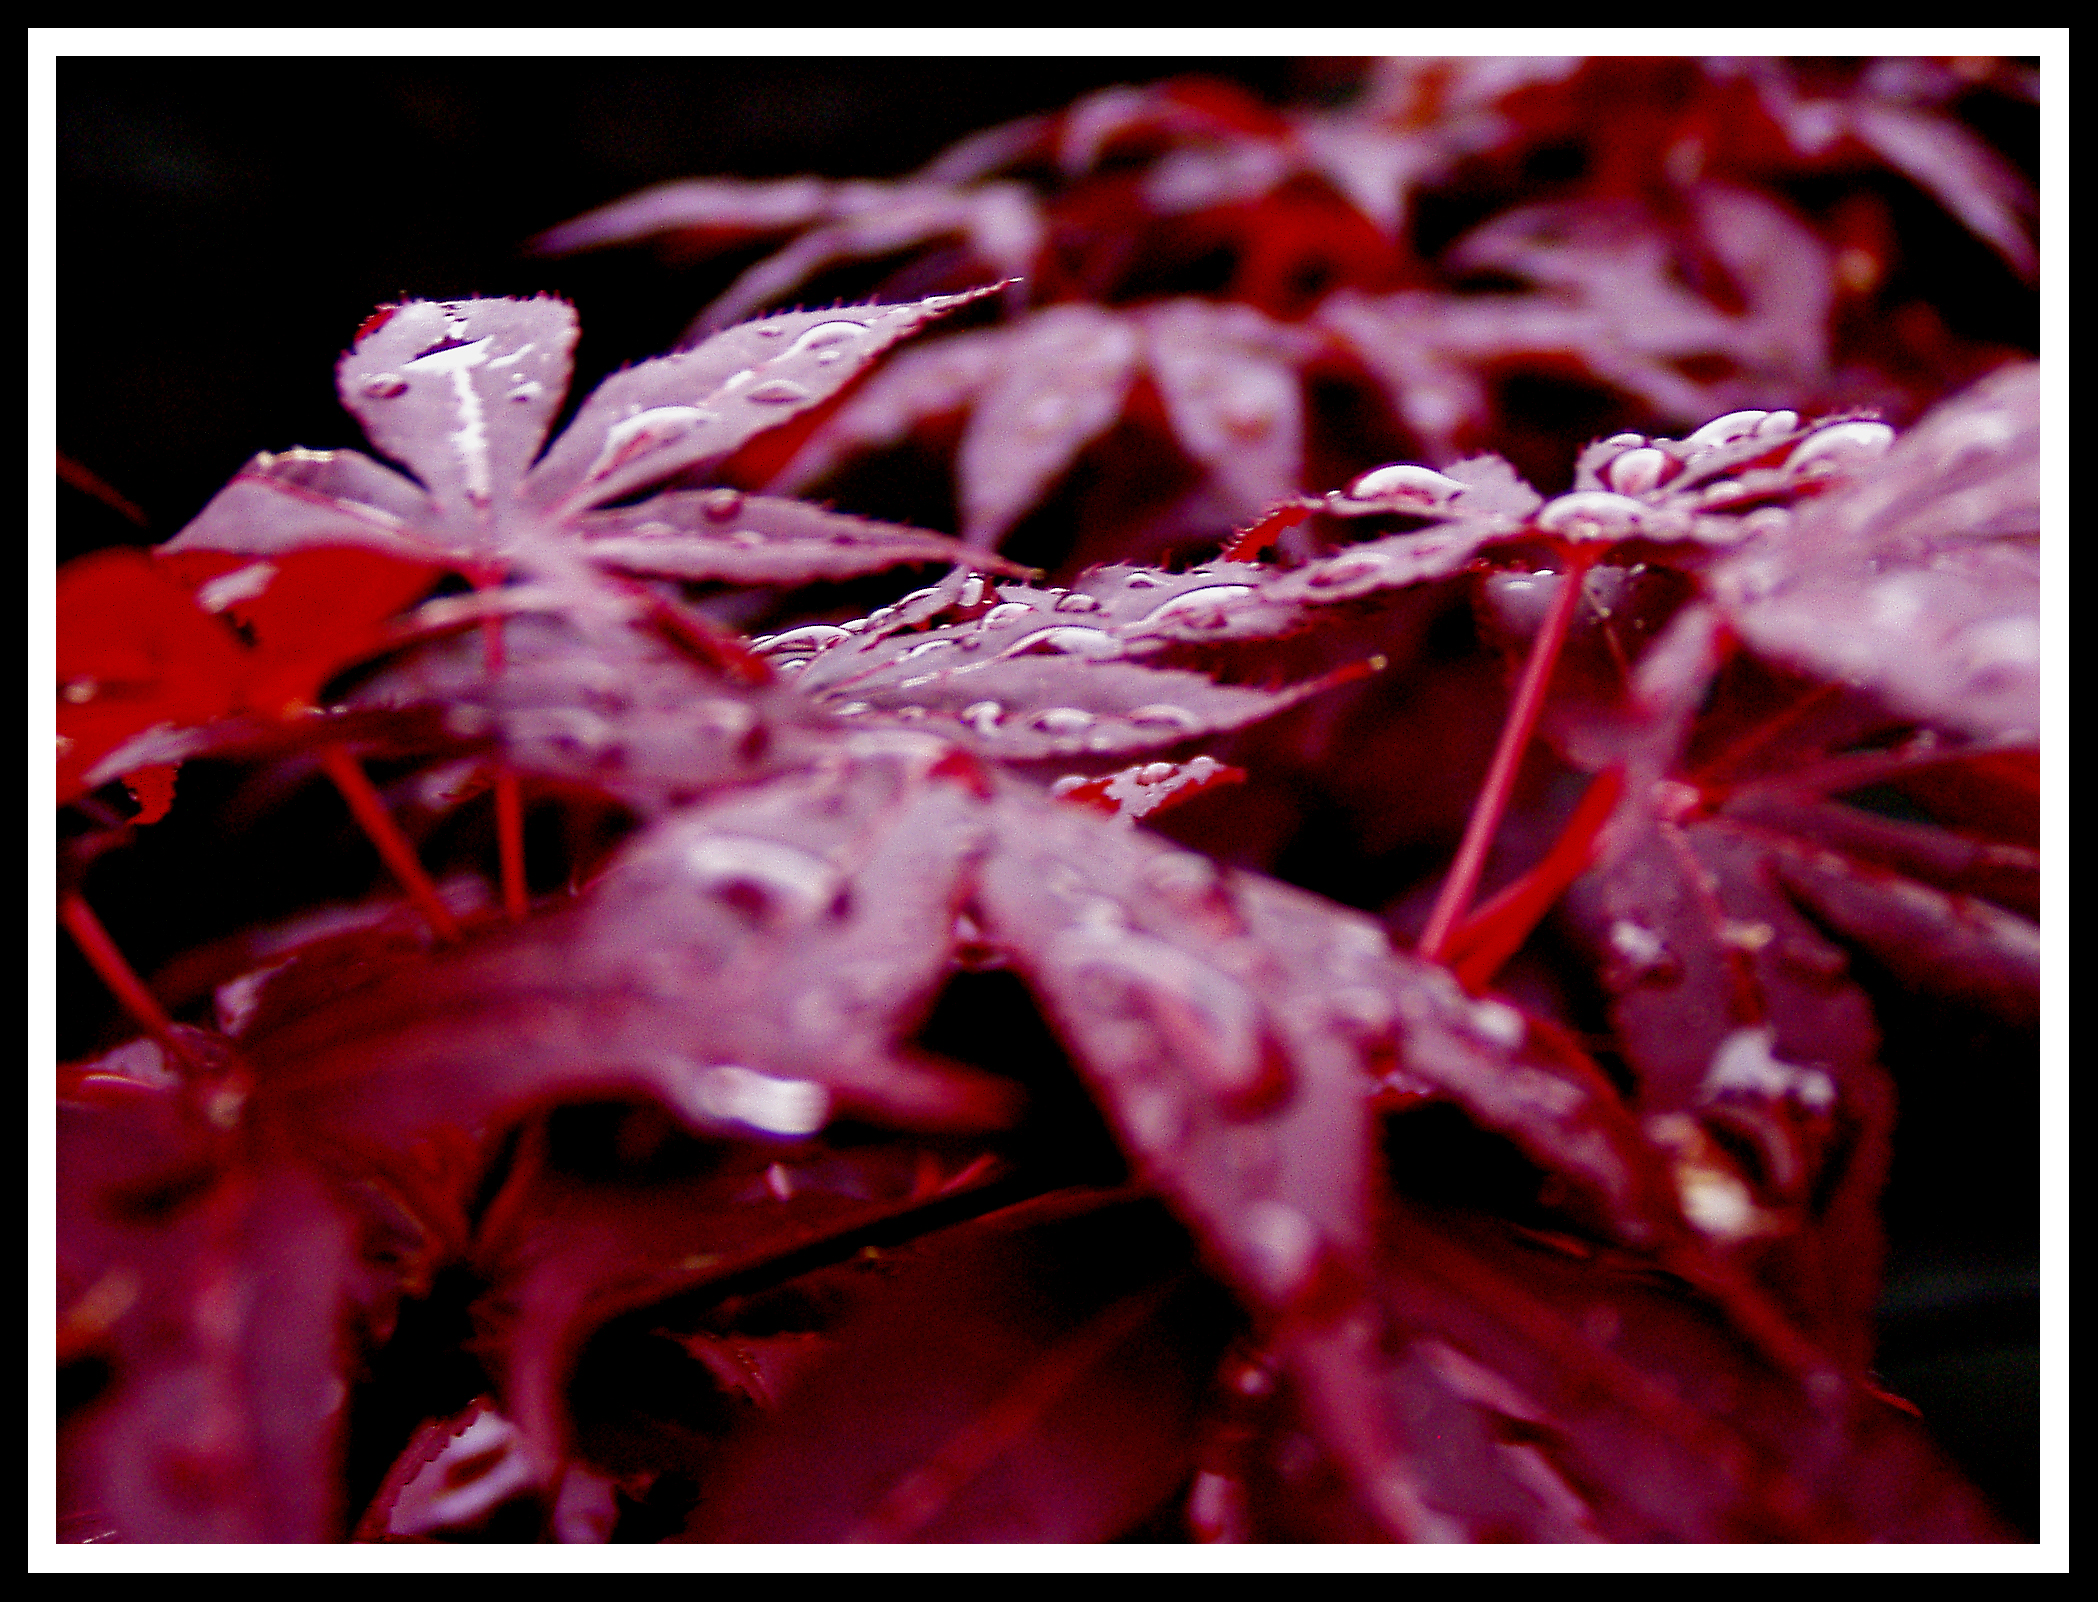
tree, branch, plant, rain, leaf, flower, petal, frost, red, autumn, flora, season, plants, maple tree, maple leaf, japanese, shrub, acer, macro photography, flowering plant, woody plant, land plant